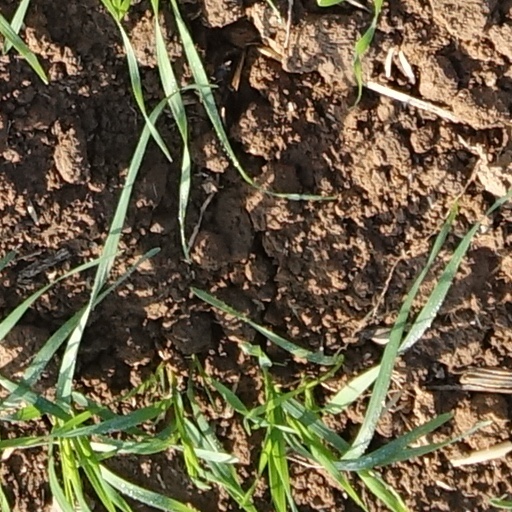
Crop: wheat